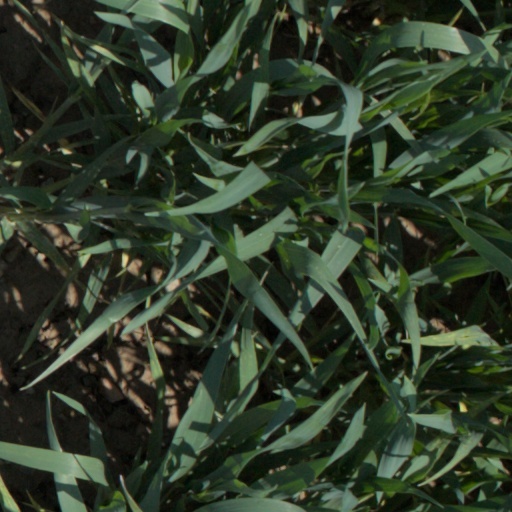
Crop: wheat